Petrov (Hodonín District)

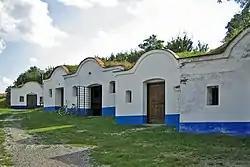
Plže wine cellars

Petrov is known for viticulture. The municipality lies in the Slovácká wine sub-region.